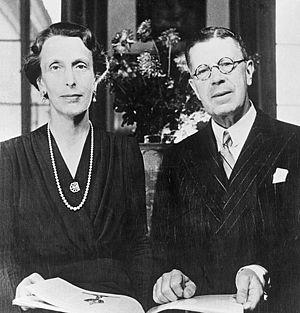
Louise de Suède, née le 13 juillet 1889 à Seeheim-Jugenheim et morte le 7 mars 1965 à Stockholm, est une reine consort de Suède, épouse du roi Gustaf VI Adolf.